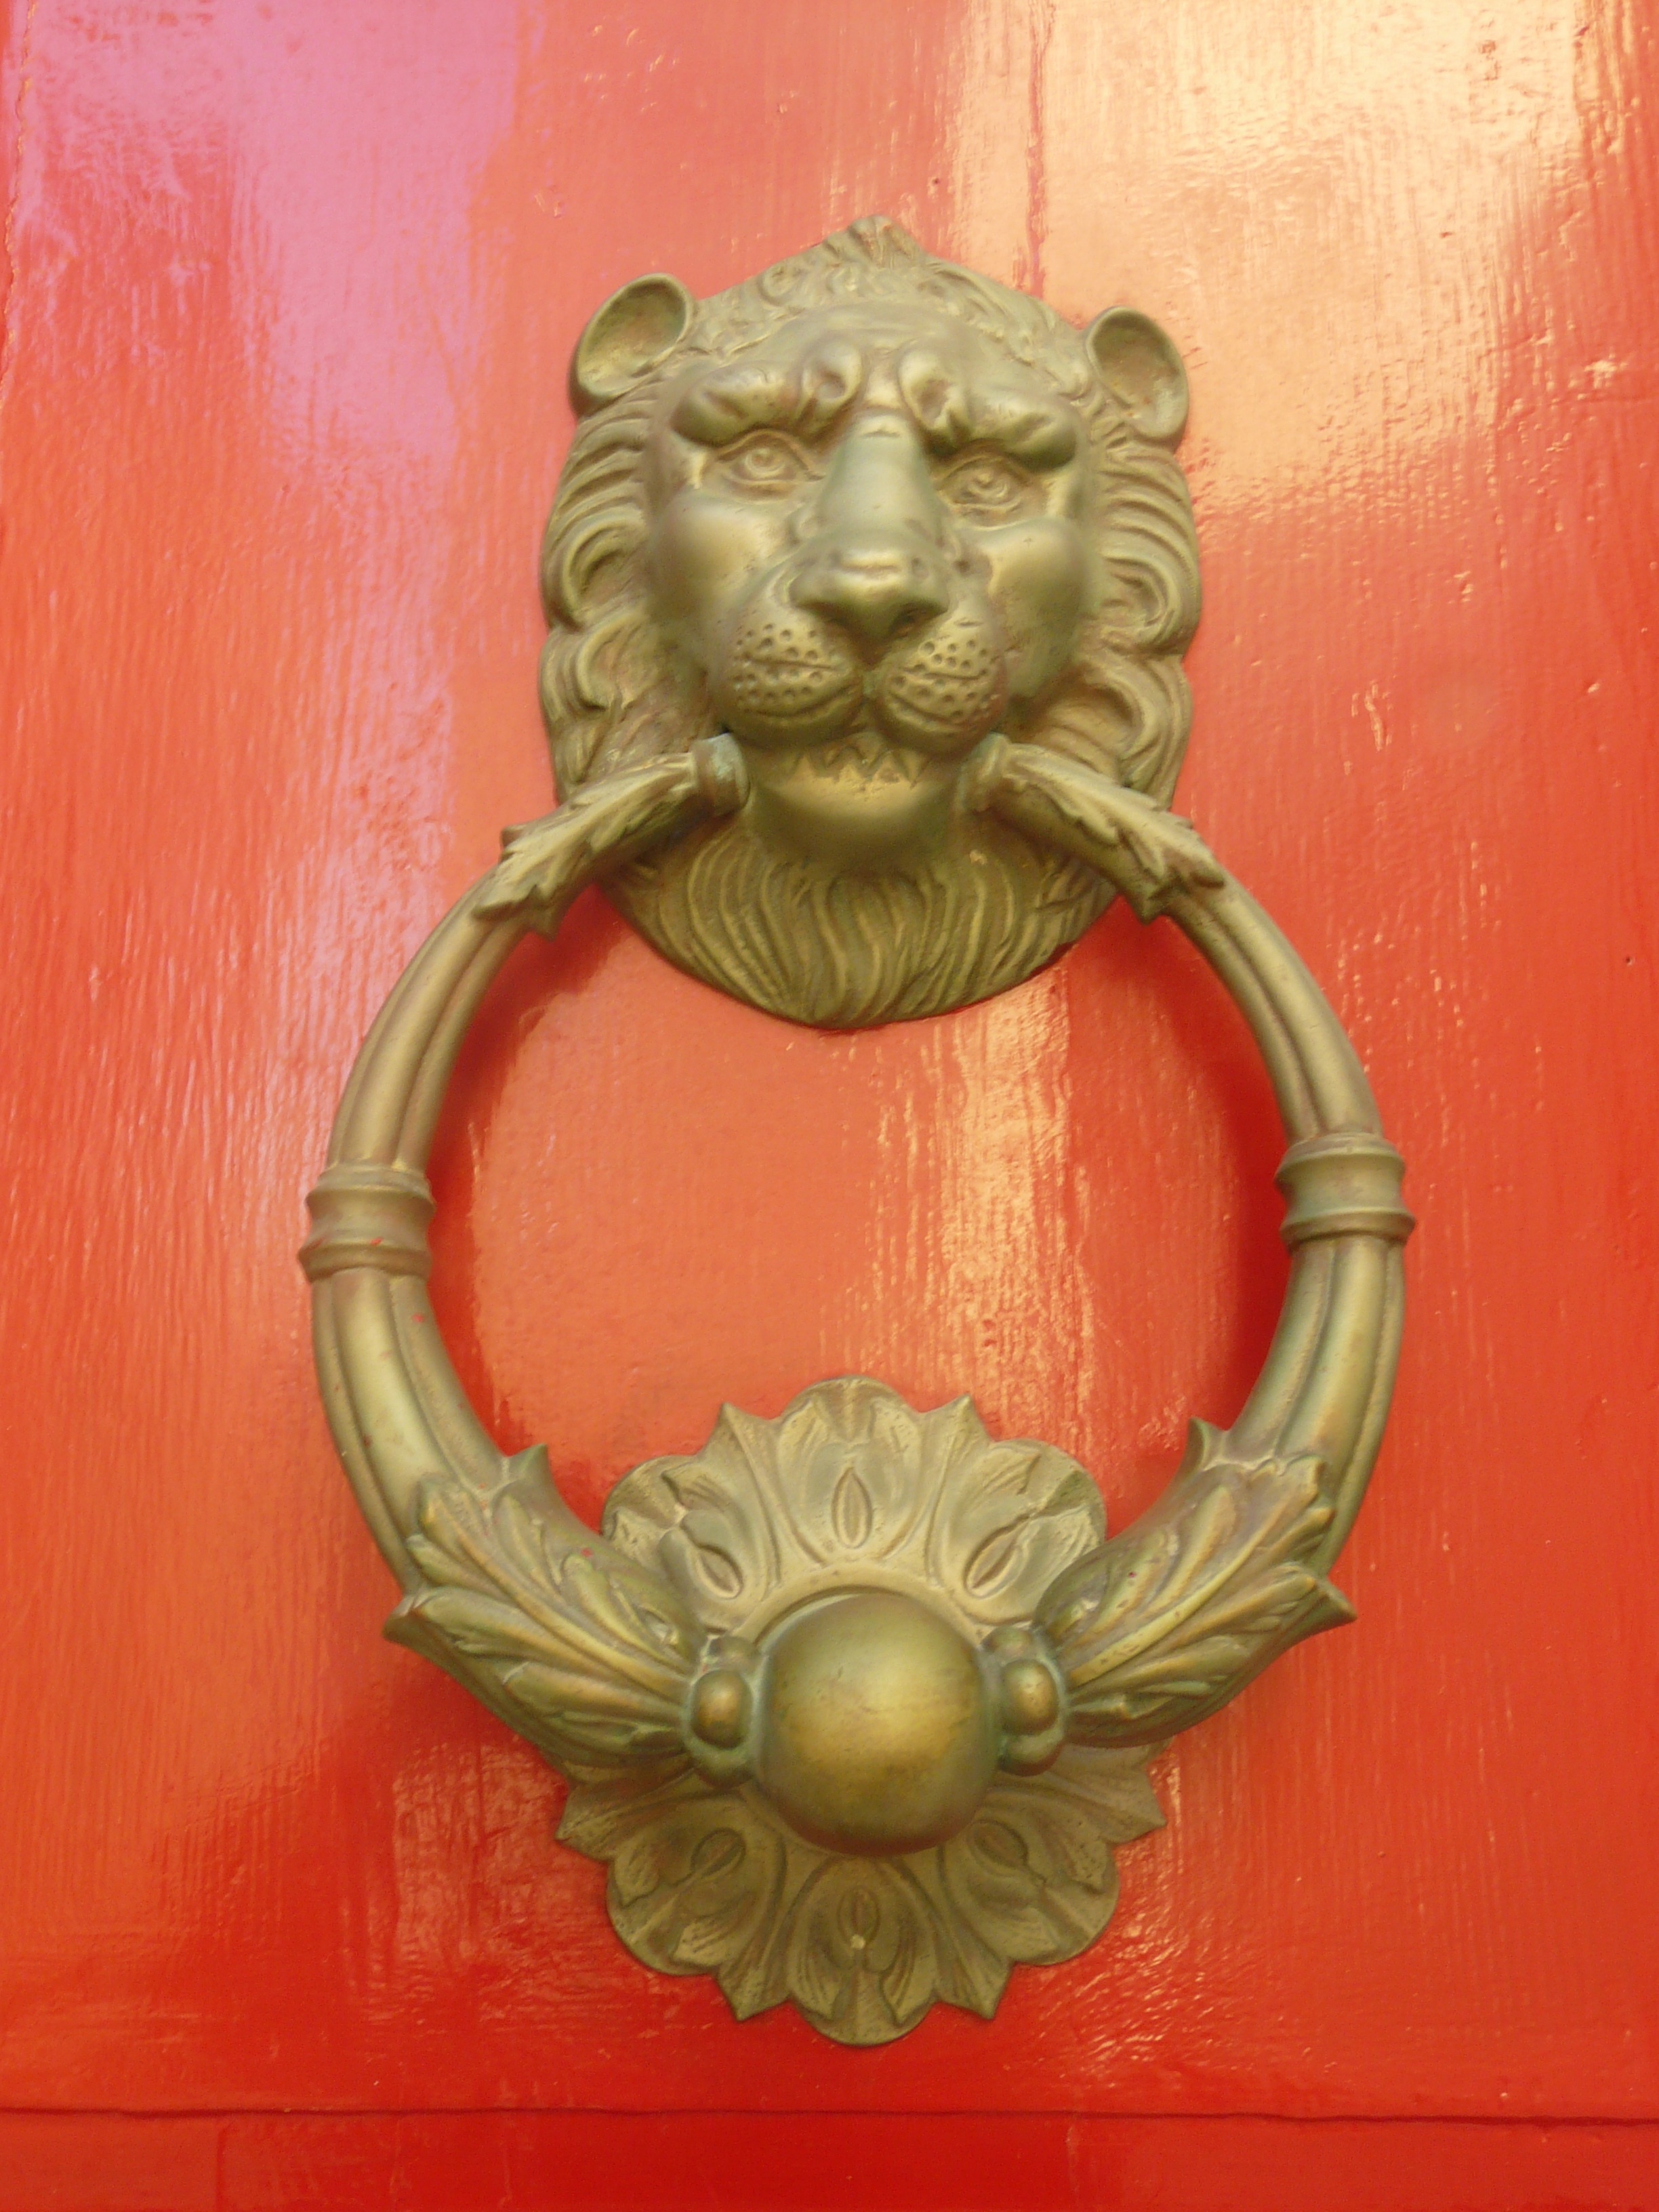
antique, old, monument, statue, lion, front door, sculpture, art, brass, malta, carving, relief, input, house entrance, doorknocker, fitting, door knocker